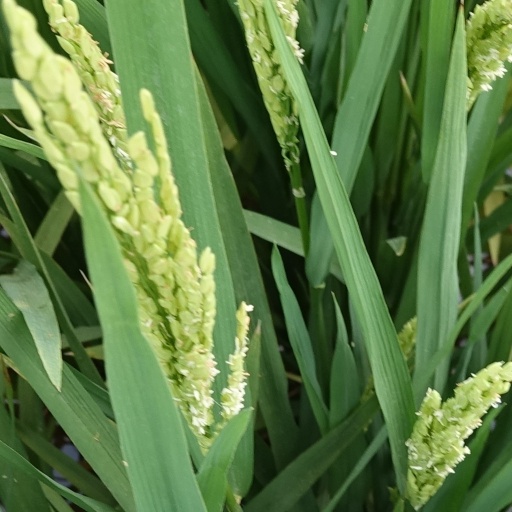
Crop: rice